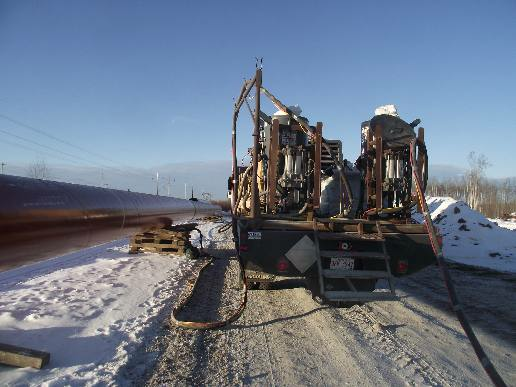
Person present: No